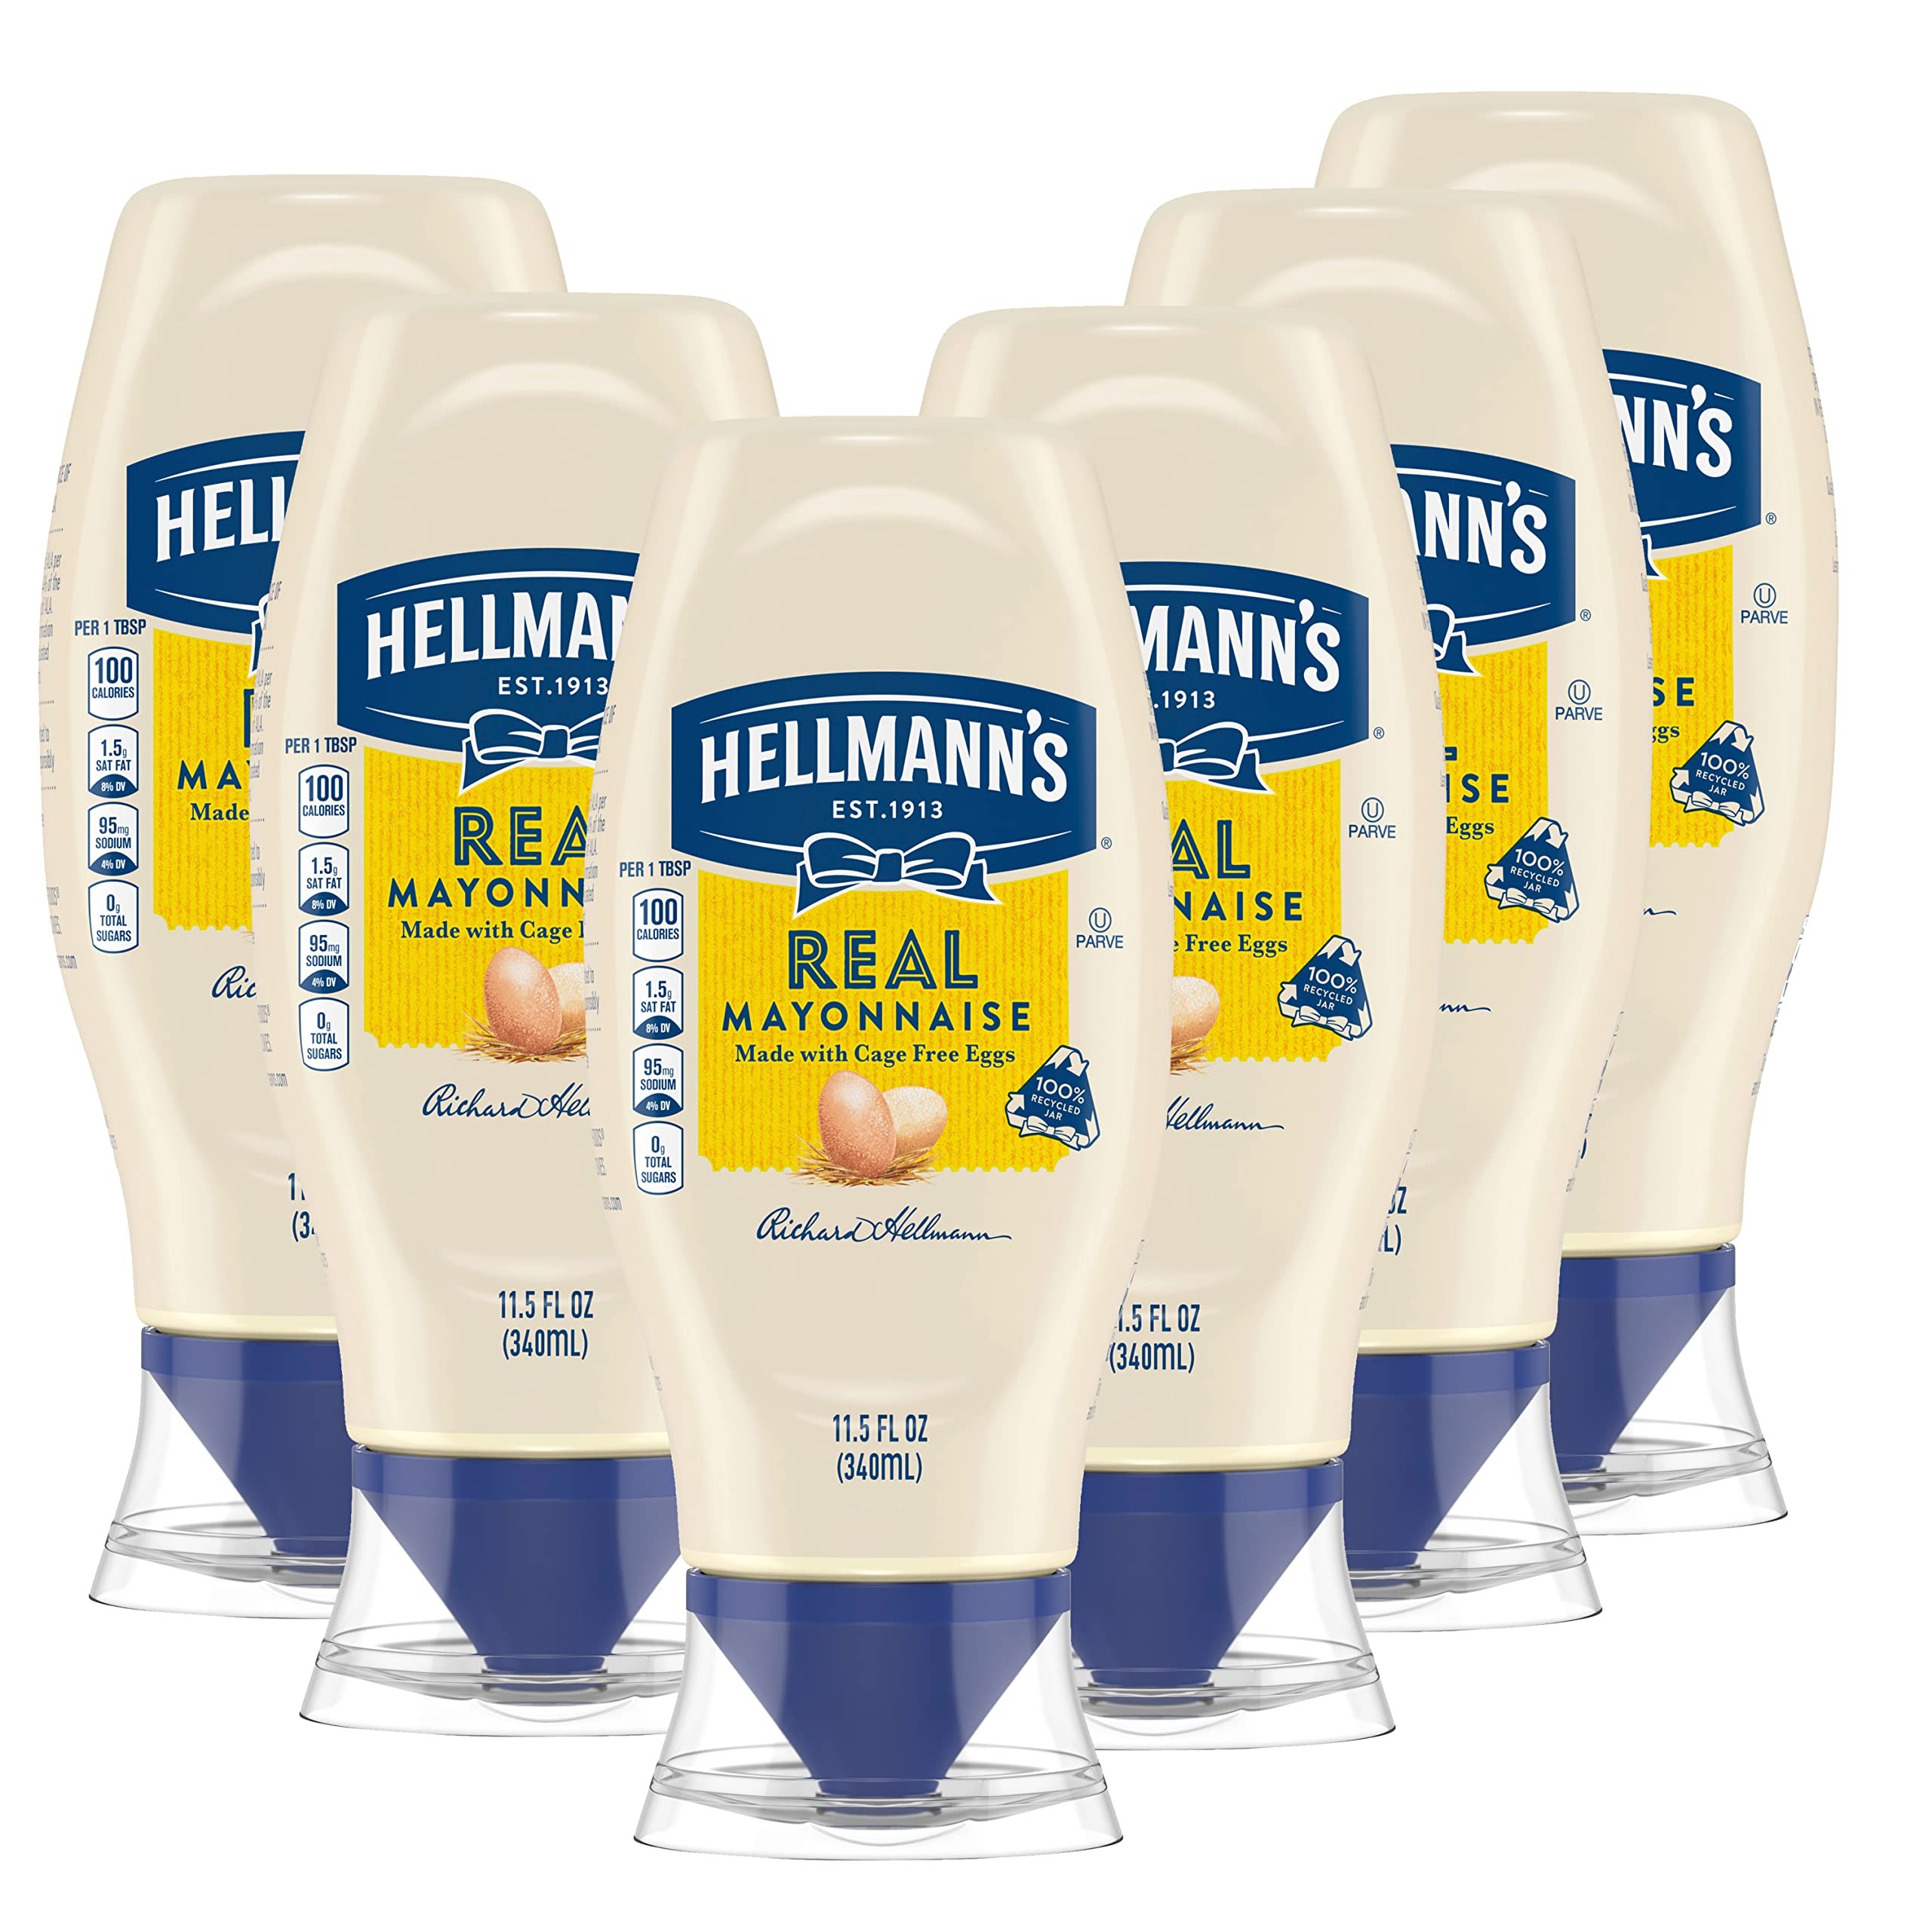
Item Name: Hellmann's Real Mayonnaise 6 count Real Mayo Squeeze Bottle For a Creamy Sandwich Spread or Condiment Gluten Free, Made With 100% Cage-Free Eggs 11.5 oz
Bullet Point 1: Enjoy the creamy, delicious taste of Hellmann’s Real Mayonnaise, a naturally gluten-free condiment in a convenient real mayo squeeze bottle
Bullet Point 2: This gluten free mayo is made with real, simple ingredients like 100% certified cage-free eggs, oil and vinegar
Bullet Point 3: An ideal sandwich spread or condiment for grilling juicy burgers, mixing creamy dips, and preparing fresh salads and simple meals
Bullet Point 4: Our unique squeeze bottle has a clean lock cap and precision tip and gives you the control to get your mayo exactly where you want it
Bullet Point 5: Rich in Omega 3-ALA (contains 650mg ALA per serving, which is 40% of the 1.6g Daily Value of ALA), this is a great option for those looking for delicious gluten-free condiments
Bullet Point 6: Hellmann’s, Bring Out The Best.
Value: 69.0
Unit: Fl Oz

Price: 5.29